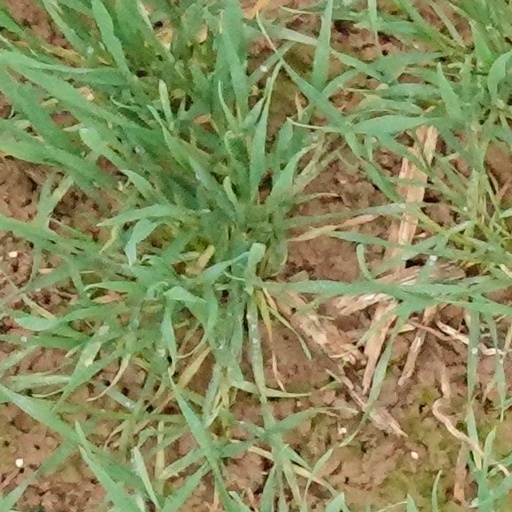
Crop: wheat